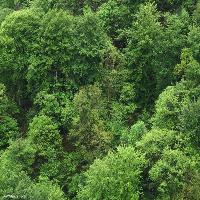
Weather: cloudy or overcast